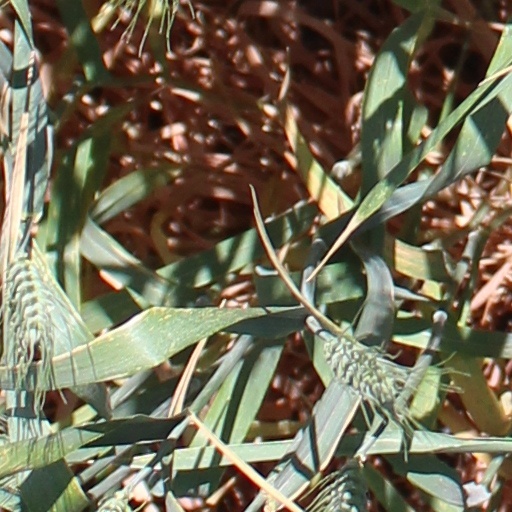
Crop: wheat